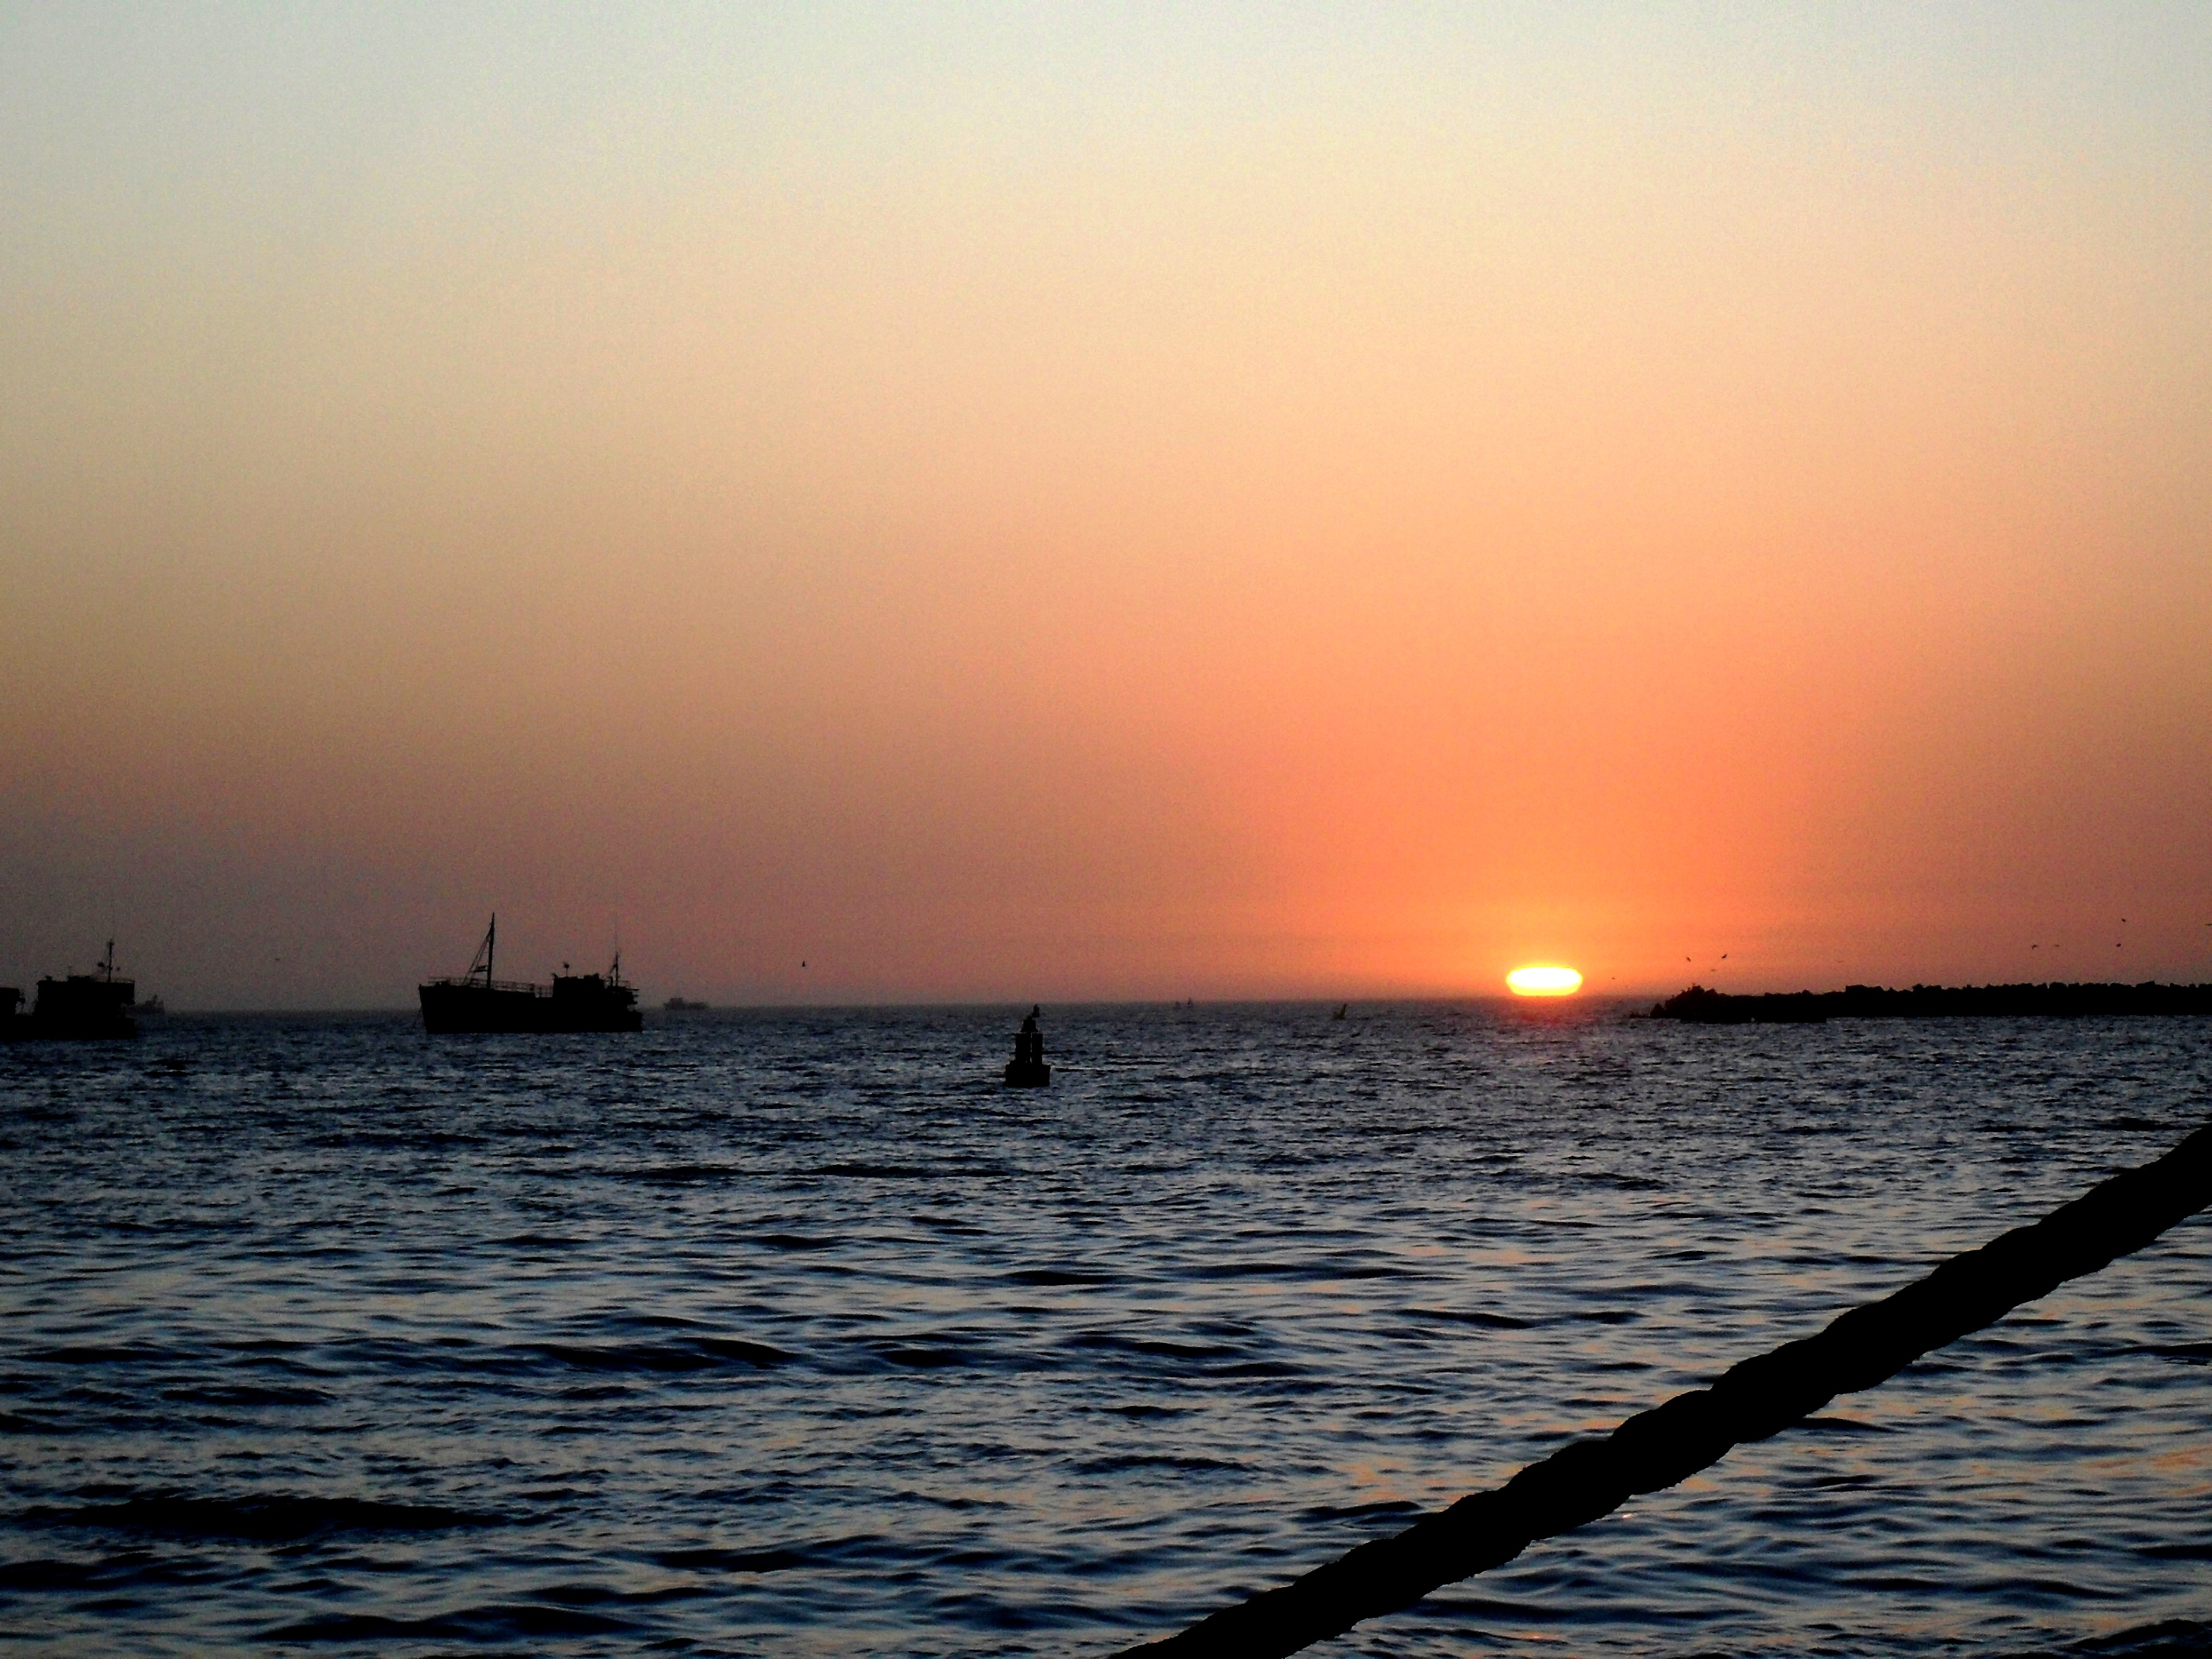
beach, sea, coast, water, nature, ocean, horizon, sky, sun, sunrise, sunset, sunlight, morning, shore, wave, dawn, dusk, evening, twilight, orange, reflection, vehicle, tower, seascape, bay, romantic, outdoors, ships, beautiful, pinkish, afterglow, wind wave, ripples of light, rays of sunlight, qua side, qay side rope